Orphaned technology

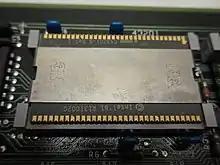
An Intel iAPX 432 architecture processor, abandoned due to performance-related design issues.

Orphaned technology refers to computer technologies that have been abandoned by their original developers. As opposed to deprecation, which tends to be a gradual shift away from an older technology to newer technology, orphaned technology is usually abandoned immediately or with no direct replacement. Unlike abandonware, orphaned technology refers to both software and hardware and the practices around them.